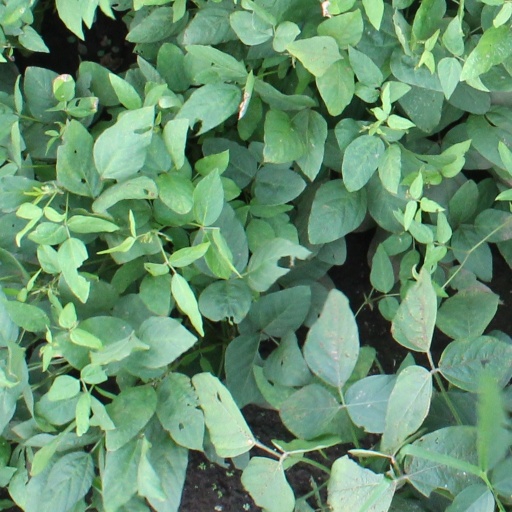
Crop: soybean